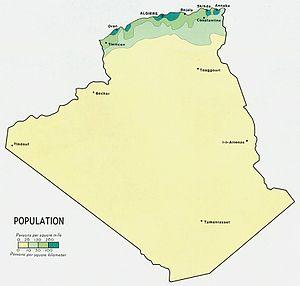
Répartition géographique de la population de l’Algérie en 1971.
La démographie en Algérie est le domaine qui étudie de l'ensemble des données concernant la population de l'Algérie, d'hier et d'aujourd'hui.
Les Algériens sont les citoyens de l'Algérie ; ils représentent également une partie des Maghrébins. Au niveau mondial, la diaspora algérienne est présente dans divers pays, principalement en France, en Espagne et en Angleterre.